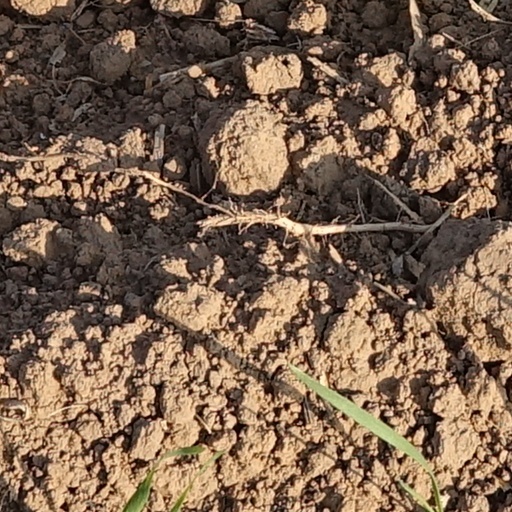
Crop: wheat